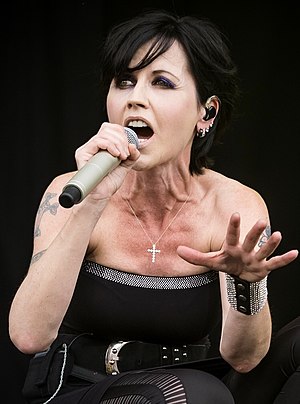
Dolores O'Riordan
juli 2016
Dolores Eileen Mary O'Riordan var en irsk musiker og singer-songwriter. Hun var leder af rockbandet The Cranberries i 13 år, før bandet tog en længere pause i 2003, inden medlemmerne igen fandt sammen i 2009.